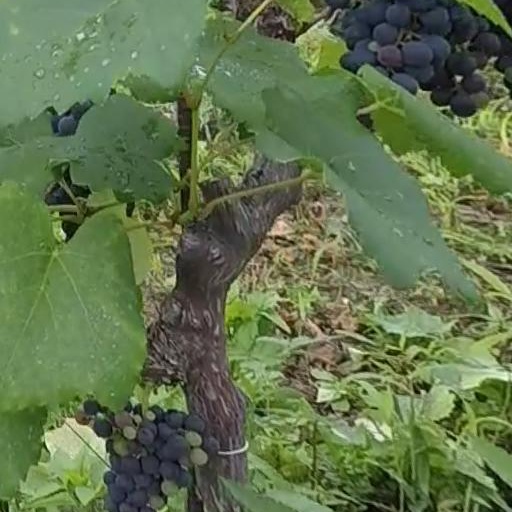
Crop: grape